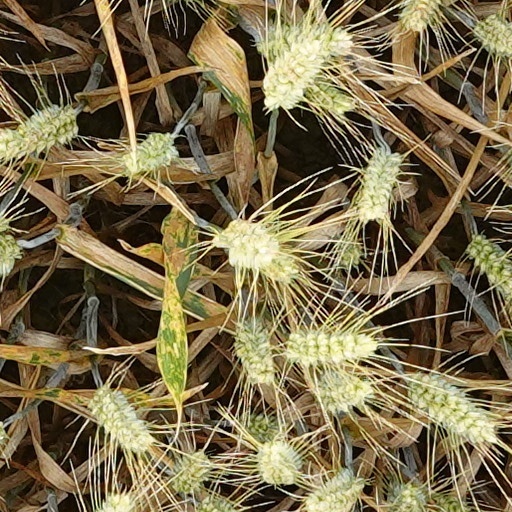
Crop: wheat